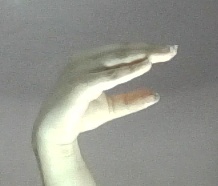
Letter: jeem